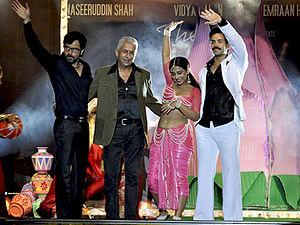
The Dirty Picture est un film indien de Bollywood réalisé par Milan Luthria en 2011, s'inspirant de la vie de Silk Smitha, une actrice du sud de l'Inde réputée pour sa sensualité et ses tenues suggestives. Le rôle principal est tenu par Vidya Balan entourée de Naseeruddin Shah, Tusshar Kapoor et Emraan Hashmi tandis que la musique est composée par Vishal-Shekhar sur des paroles de Rajat Aroraa.